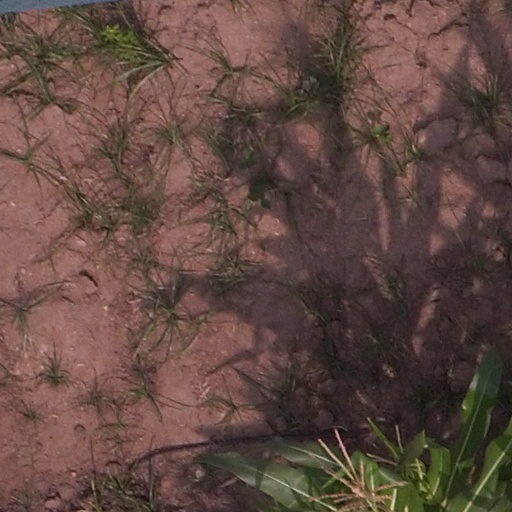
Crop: maize; corn